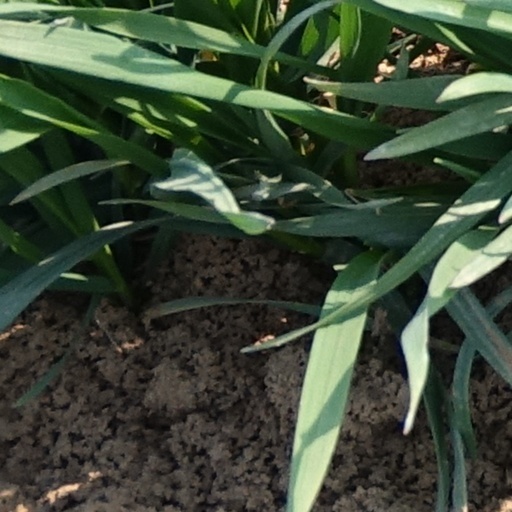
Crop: wheat